2020 ARCA Menards Series East

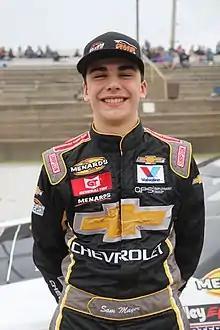
Sam Mayer won his second consecutive championship in 2020.

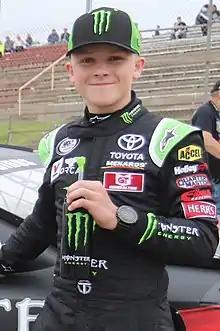
Ty Gibbs finished second behind Mayer in the championship by 32 points.

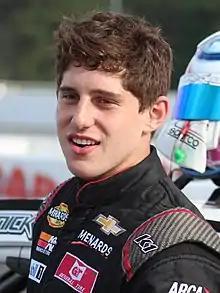
Nick Sanchez finished third in the championship.

The 2020 ARCA Menards Series East was the 34th season of the ARCA Menards Series East, a regional stock car racing series sanctioned by NASCAR. It began on February 10 at New Smyrna Speedway with the Skip's Western Outfitters 175, and concluded on October 11 at Five Flags Speedway with the Pensacola 200. 2020 marked the first season the series was known as the ARCA Menards Series East, after it was known as the NASCAR K&N Pro Series East for the previous ten years.